14th Anti-Tank Artillery Regiment (Poland)

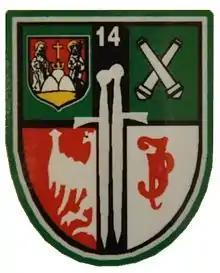
Regimental insignia 1995-2005

The 14th Suwałki Anti-Tank Artillery Regiment named for Józef Piłsudski is a unit of the Rocket Forces and Artillery of the Polish Army. The regiment is equipped with the BRDM-2/Malyutka anti-tank missile/armoured car system.